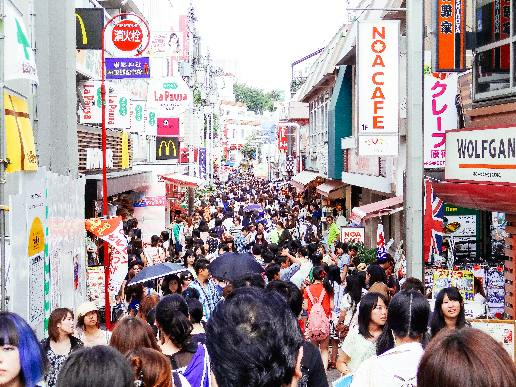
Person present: Yes